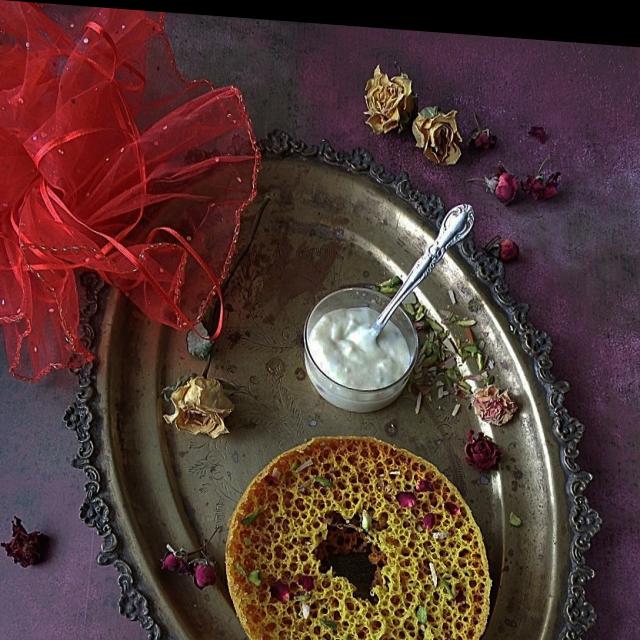
Dish: ghevar